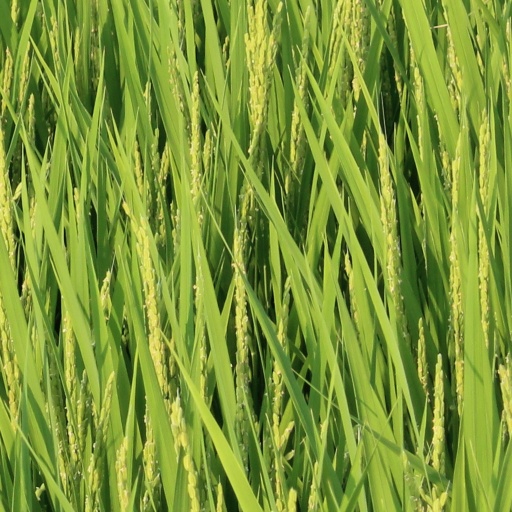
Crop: rice